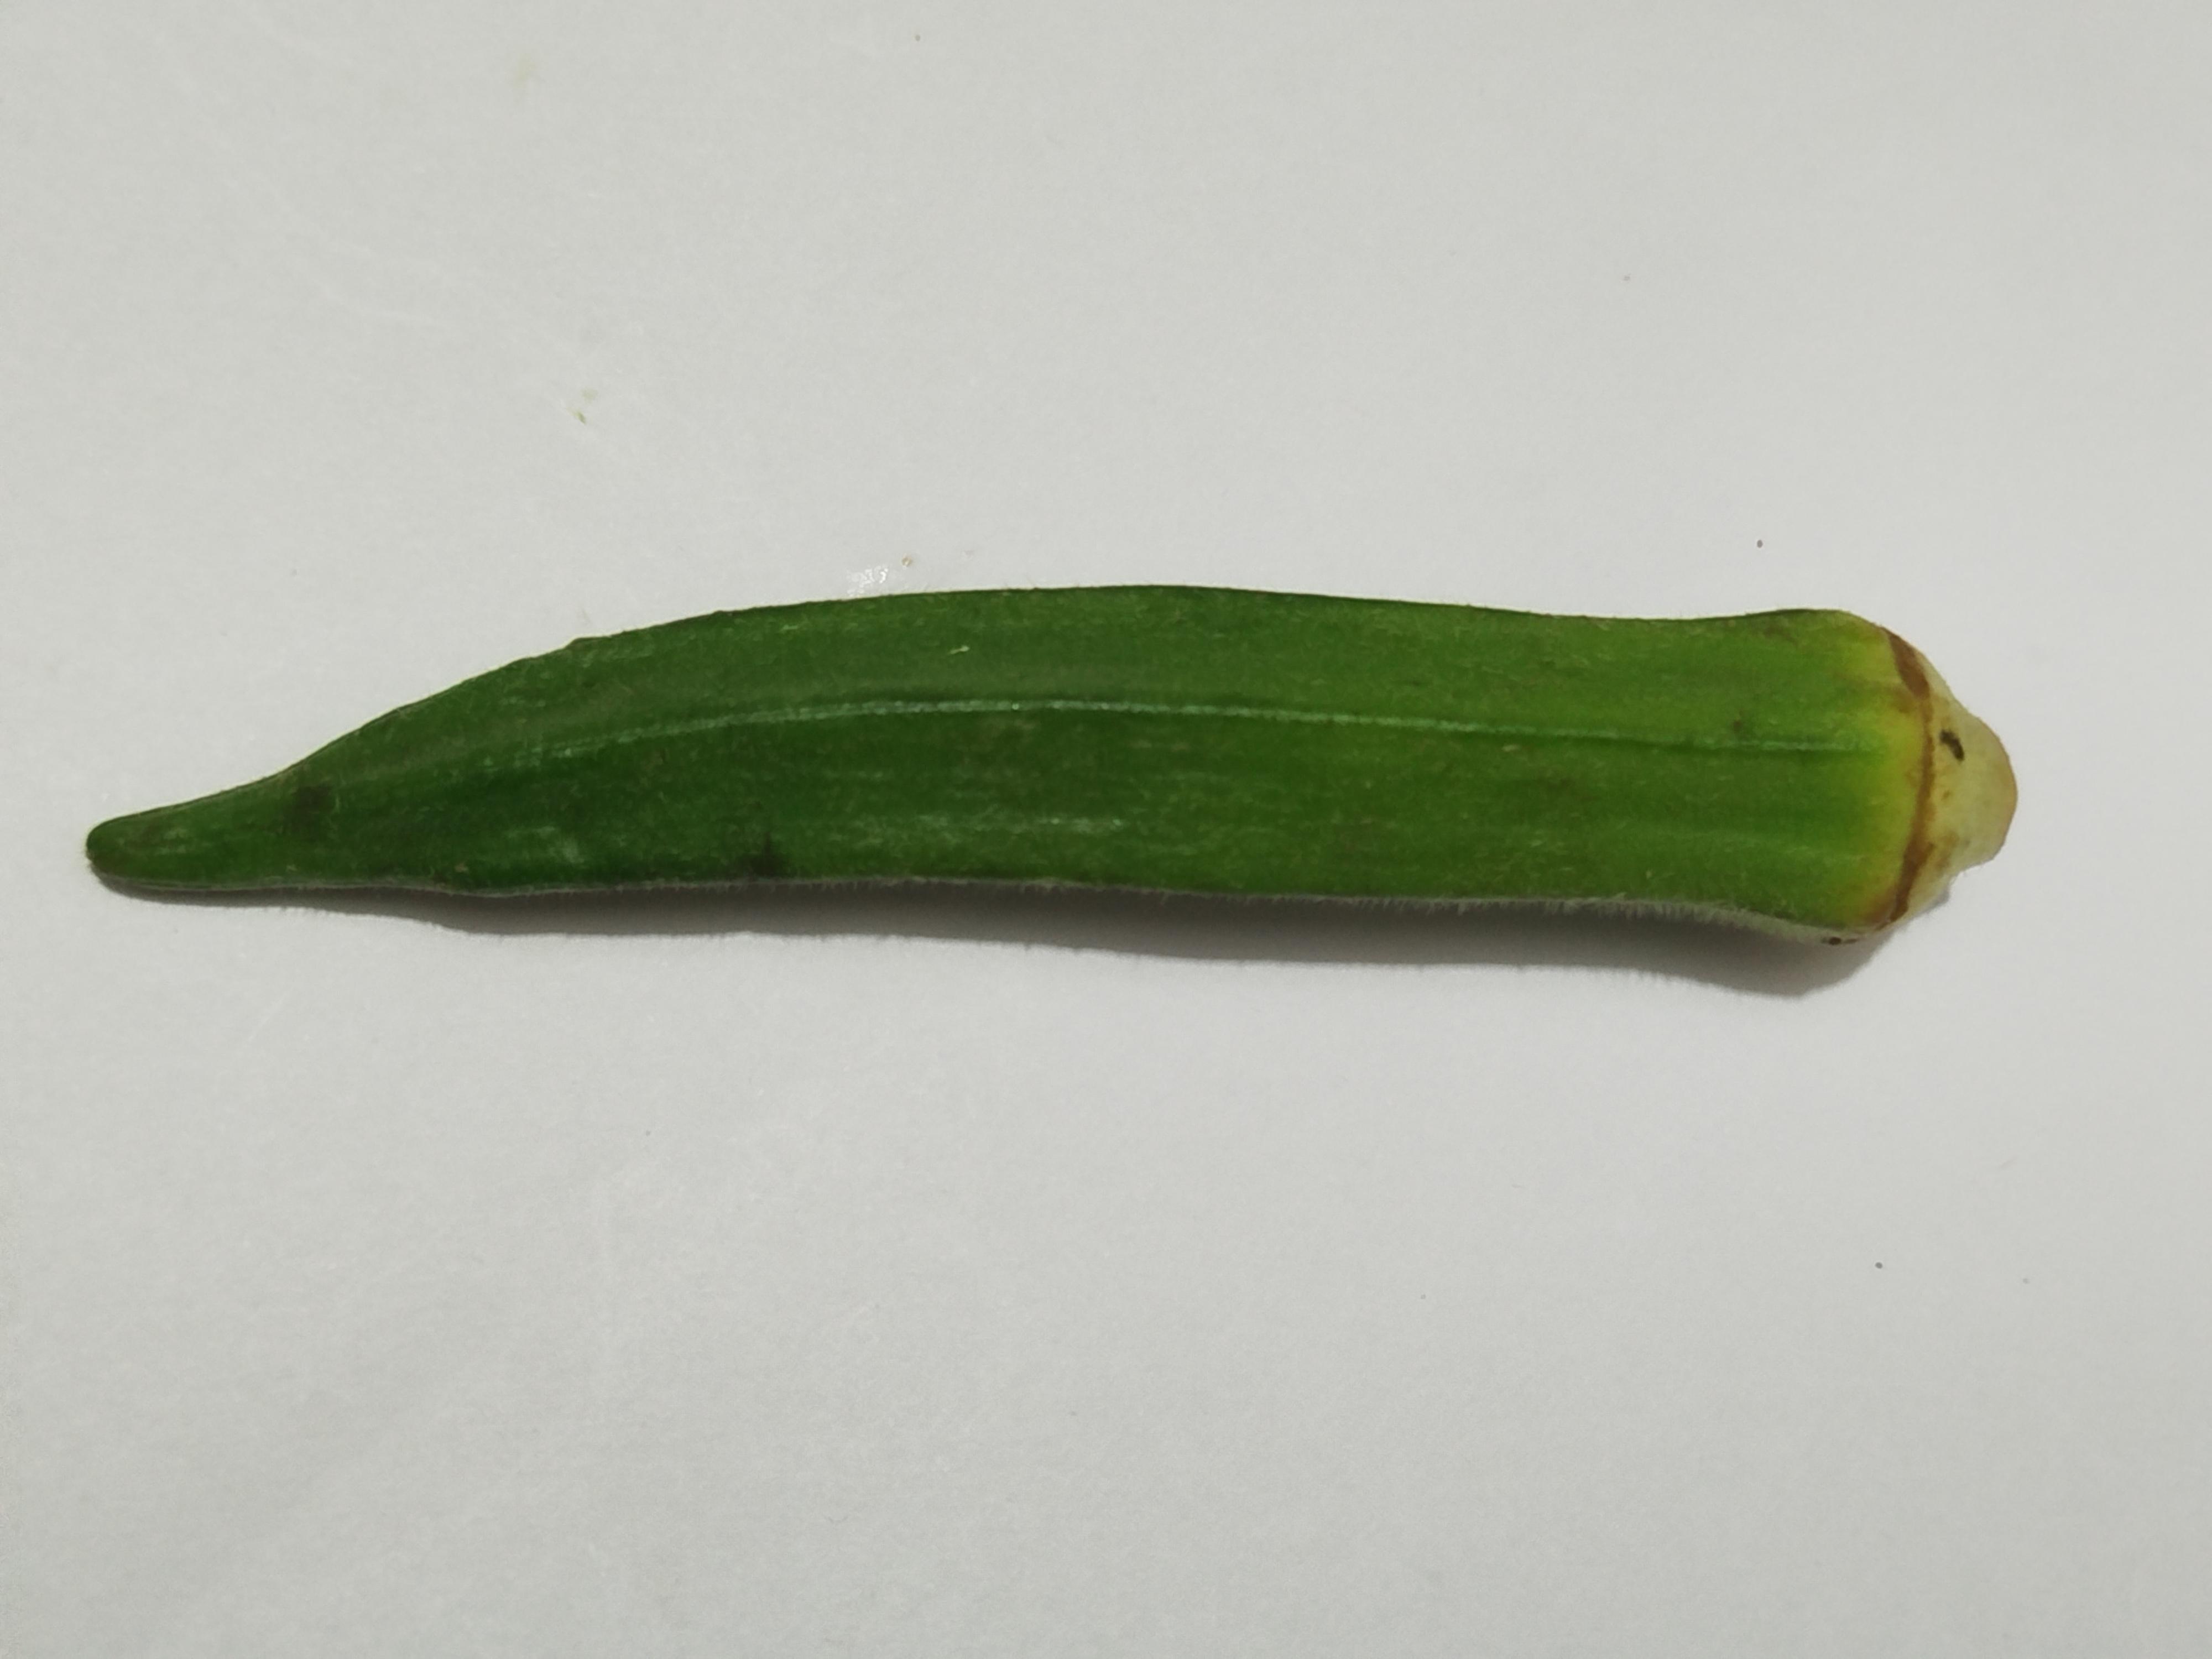
Label: Ladies finger